The Silver Case

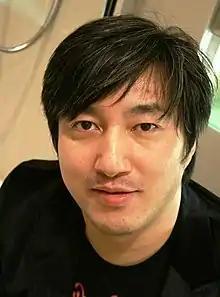
Goichi Suda, who would come to be known as Suda51, directed, designed and co-wrote "The Silver Case". The story's themes would appear in Suda's later works.

"The Silver Case" was the debut title of Grasshopper Manufacture, a then-independent company formed in 1998 by video game developer Goichi Suda after leaving Human Entertainment following the completion of "Moonlight Syndrome", a spin-off from Human's "Twilight Syndrome" series. "The Silver Case", and consequently Grasshopper Manufacture, was born from Suda's wish to create something original, having only worked on pre-existing projects for Human. While the development team was independent, the production itself was supported by the game's publisher ASCII Entertainment, who had initially suggested a collaboration with Suda when he left Human, and whom Suda had approached with the concept for "The Silver Case" following the formation of Grasshopper Manufacture. When the genre had been selected, Suda's main challenge was to create something different from any other game in the genre. During development, the team was faced with severe financial restrictions, which further exacerbated the problems caused by a small staff as they could not produce all the art assets normally needed for such a game. To compensate, Suda created what he termed the "film window engine": illustrations and text were relegated to dedicated windows. This allowed development to continue. Story sequences were also communicated through 3D CGI and inserted live-action and anime sequences.